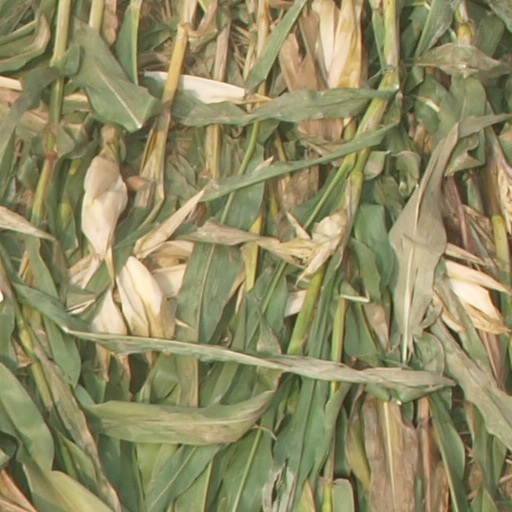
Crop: maize; corn